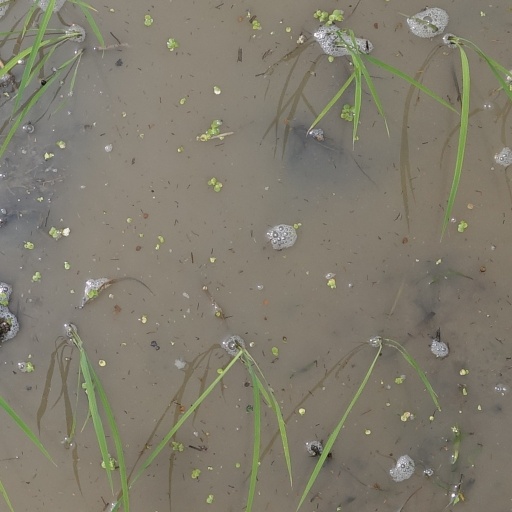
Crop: rice